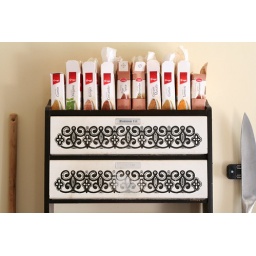
in alex's funky beach house